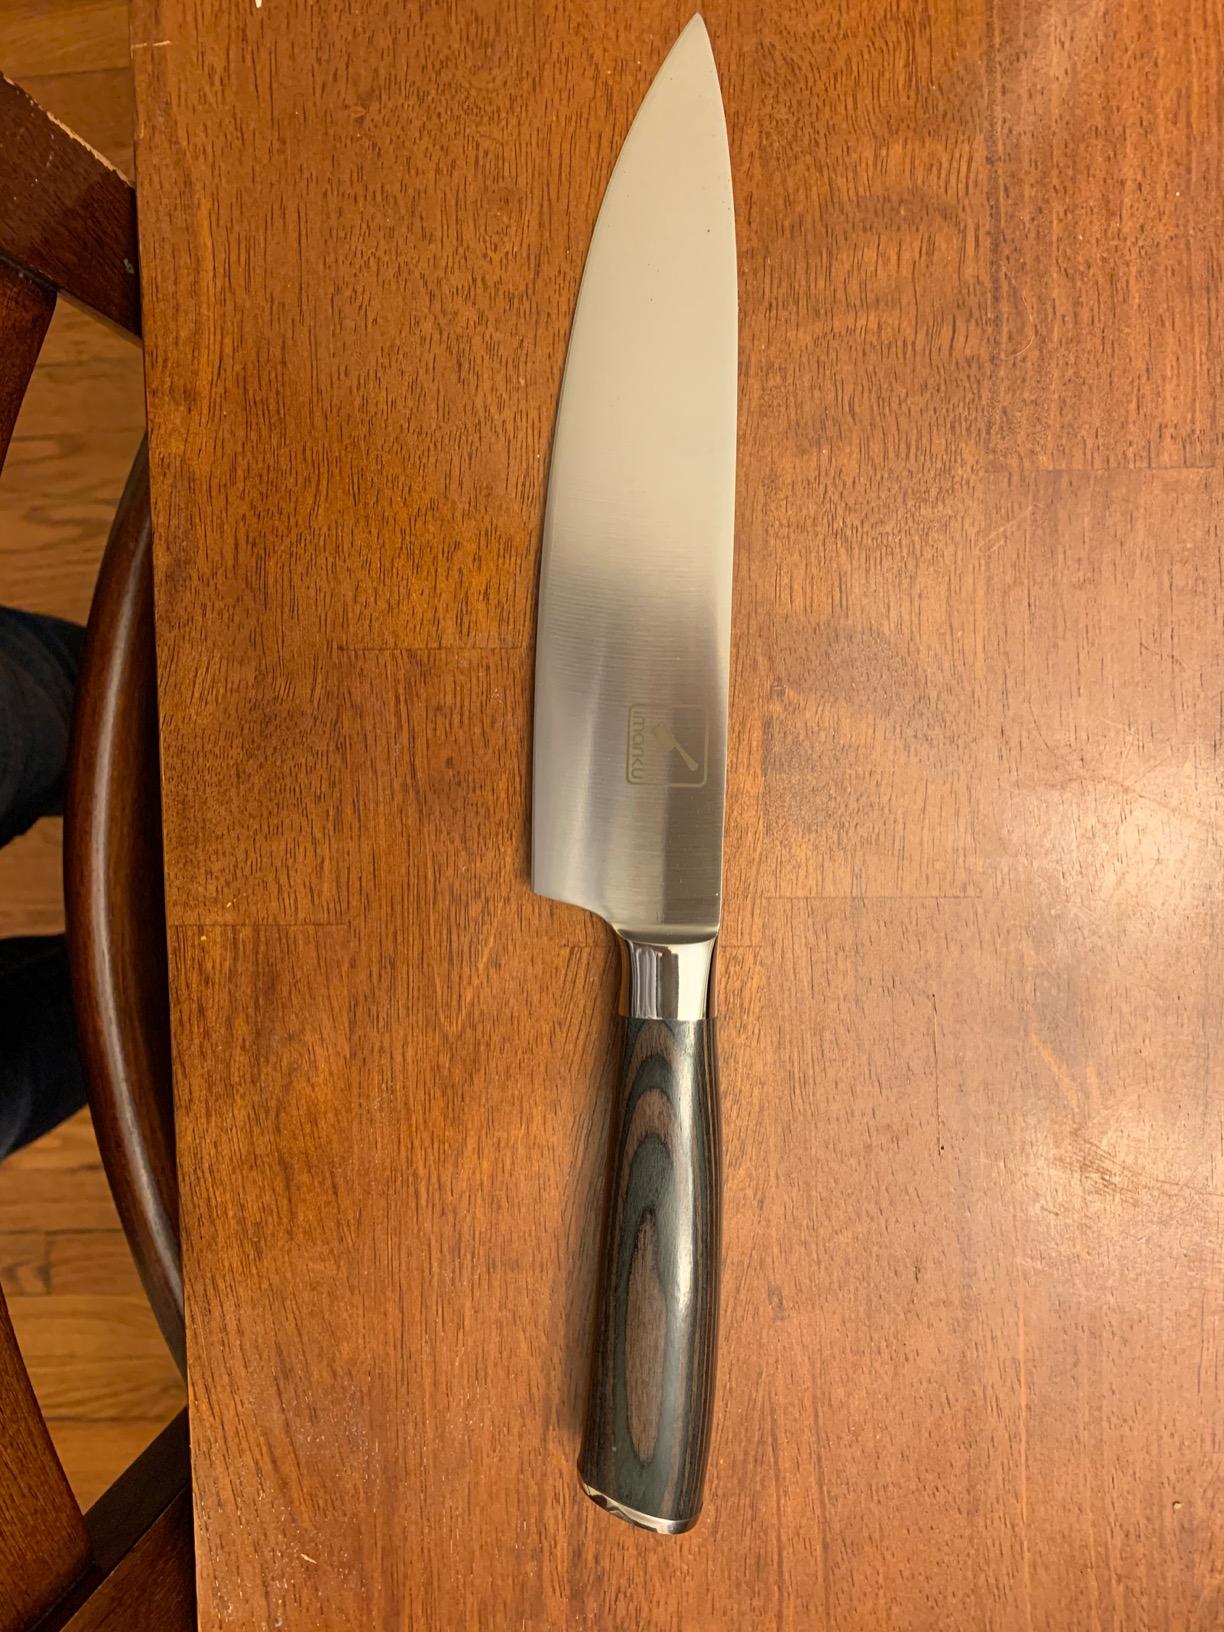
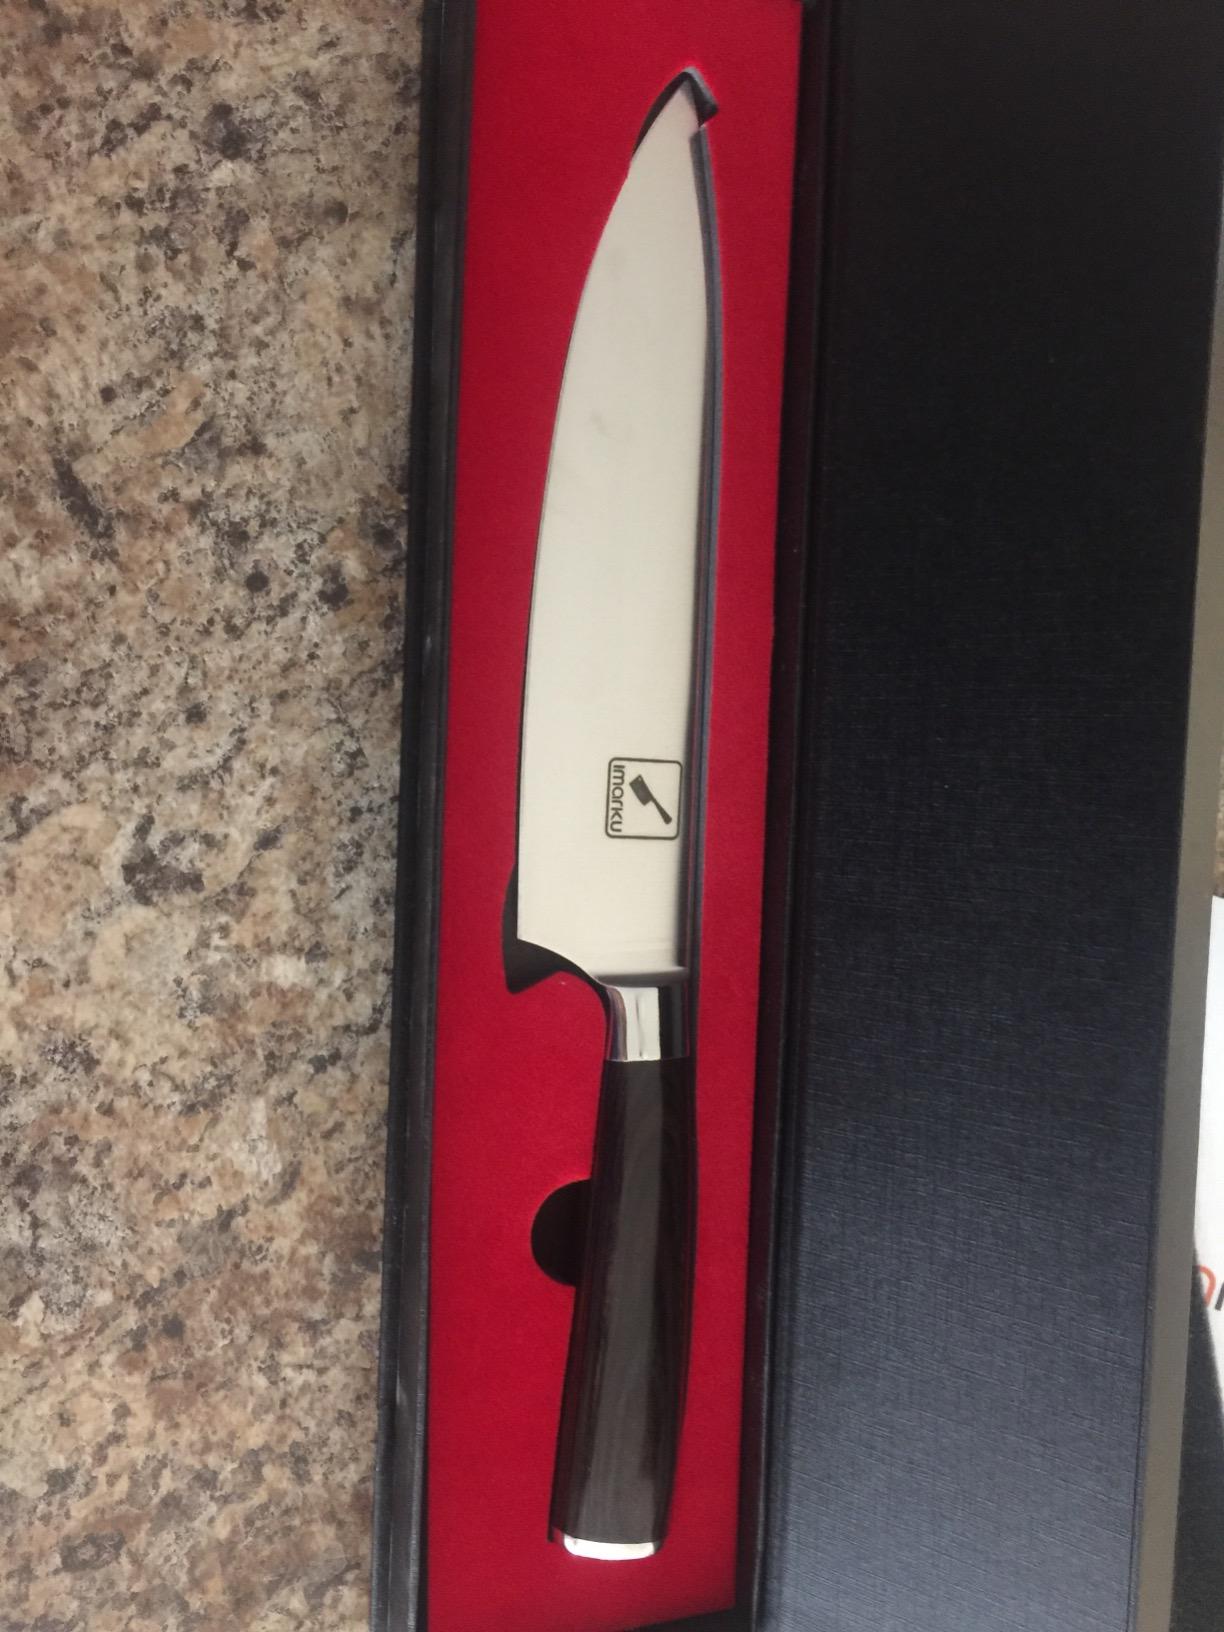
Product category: items_knife
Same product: yes